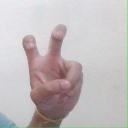
अक्षर: ई